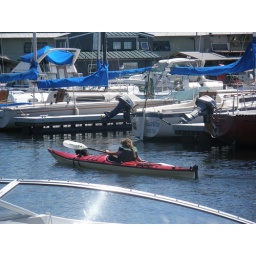
kayak, navigated by a cute little dog